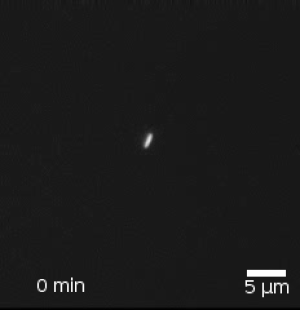
Malthus' lov
Under optimale betingelser vokser en population af bakterier eksponentielt.
Malthus' lov er en af de simpleste modeller for populationsvækst og opkaldt efter Thomas Malthus. Ifølge loven vokser populationer eksponentielt.